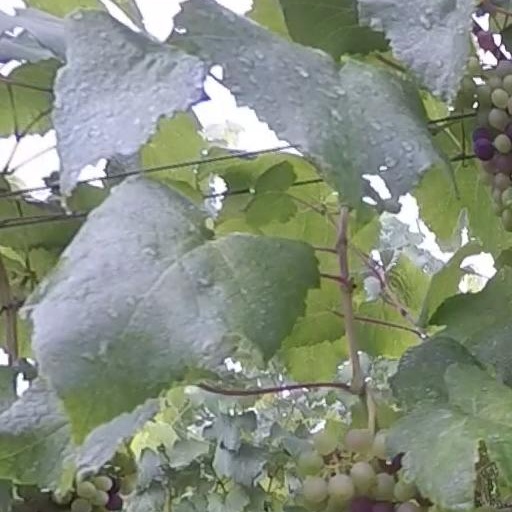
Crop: grape